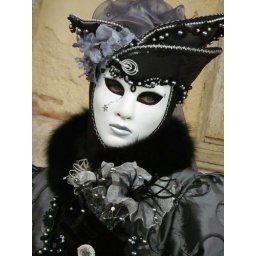
Woman in black with white mask (P1000502a)